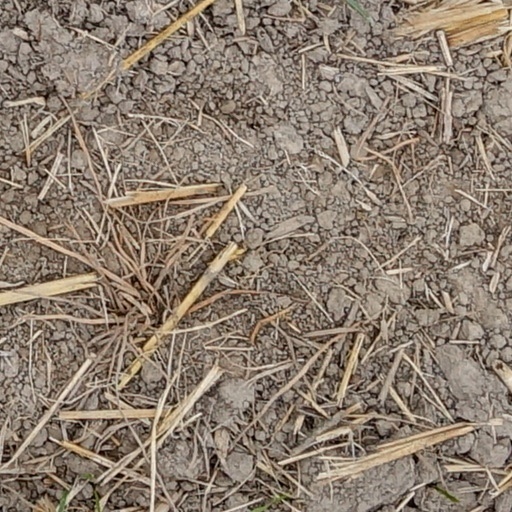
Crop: wheat